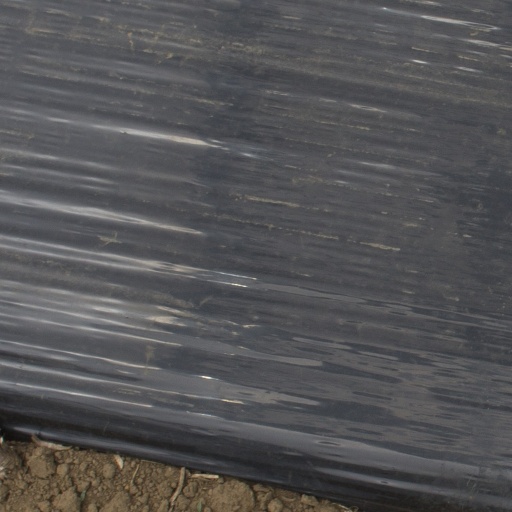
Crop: Jerusalem artichoke